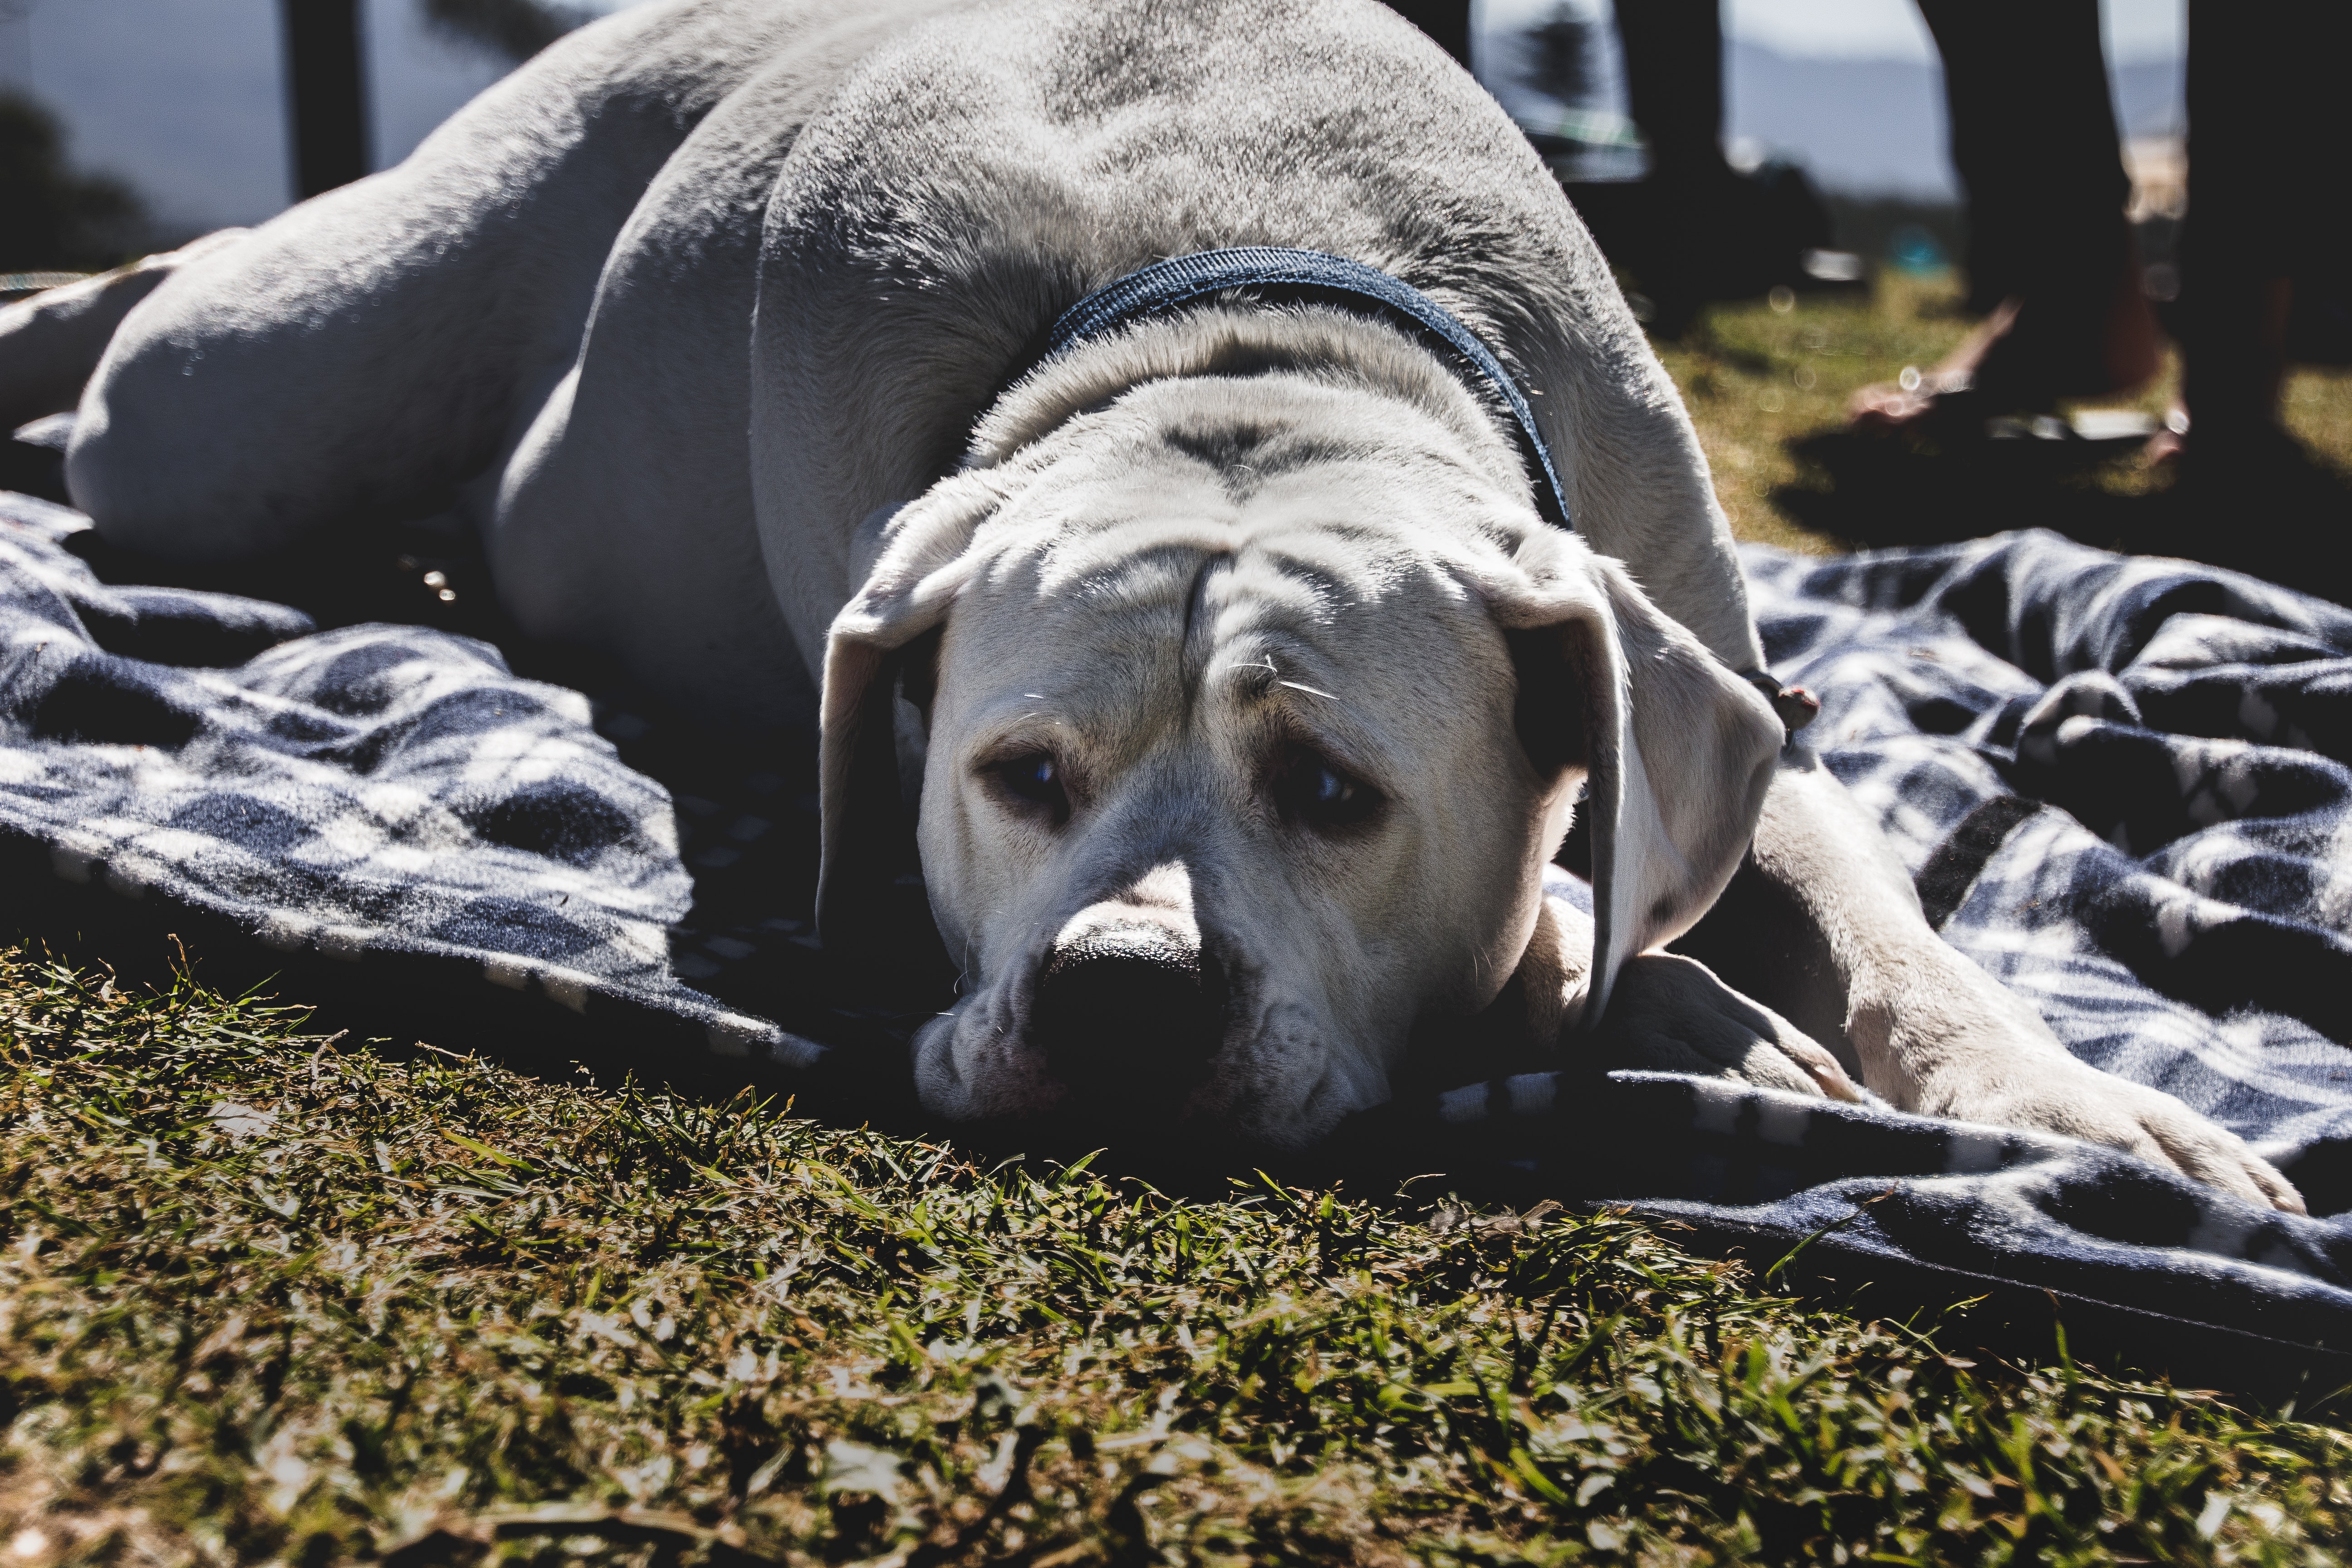
vertebrate, dog, mammal, canidae, dog breed, snout, carnivore, sporting group, great dane, companion dog, fawn, nap, non sporting group, guard dog